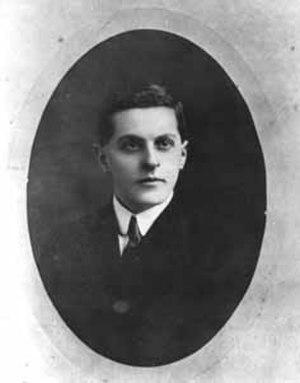
Ludwig Josef Johann Wittgenstein, né à Vienne en Autriche-Hongrie le 26 avril 1889 et mort à Cambridge au Royaume-Uni le 29 avril 1951, est un philosophe et mathématicien autrichien, puis britannique, qui apporta des contributions décisives en logique, dans la théorie des fondements des mathématiques et en philosophie du langage.